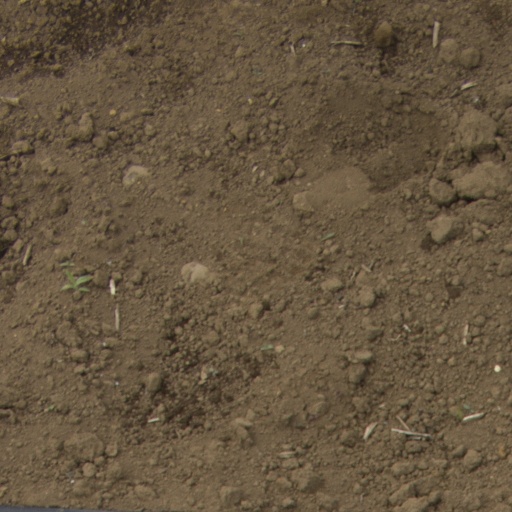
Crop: Jerusalem artichoke